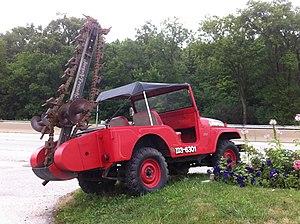
La Jeep CJ est un véhicule tout-terrain fabriqué par le constructeur automobile américain Willys-Overland à partir de 1944. C'est la version civile du fameux véhicule militaire utilisé durant la Seconde Guerre mondiale : la Willys MB. La marque a ensuite été rebaptisée Jeep.